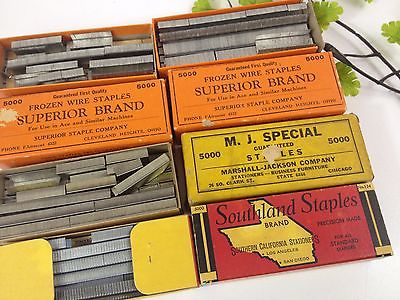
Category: stapler